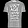
Label: T - shirt / top